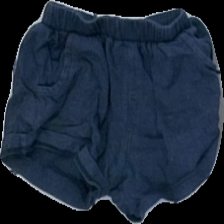
View: front
Type: Shorts
Category: Children
Brand: Not in the list
Brand text on label: maya's
Colors: Blue
Material: 100% cotton
Cut: Regular
Size: 92
Season: Summer
Holes: Major
Damage: outwashed, lace lost
Price range: <50
Recommended usage: Recycle